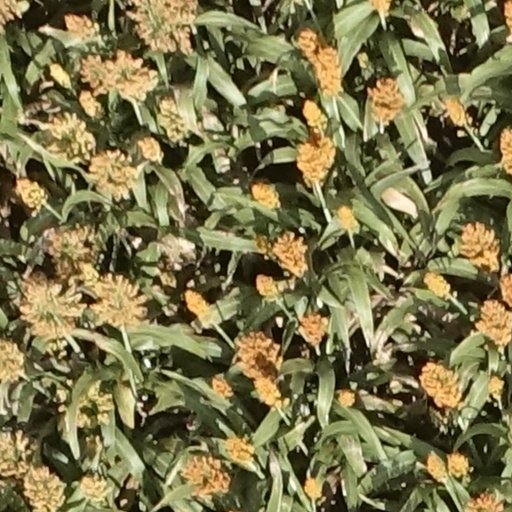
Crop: sorghum